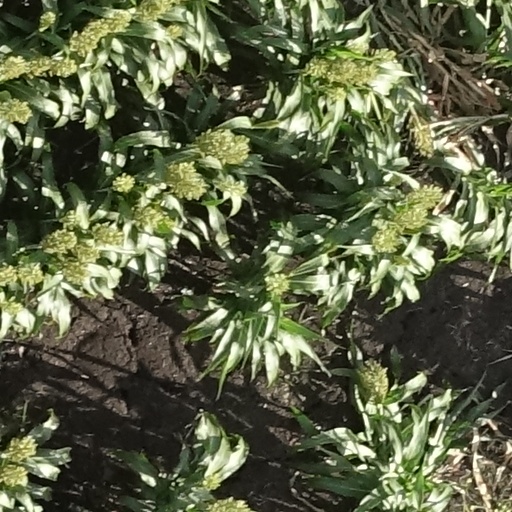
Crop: sorghum